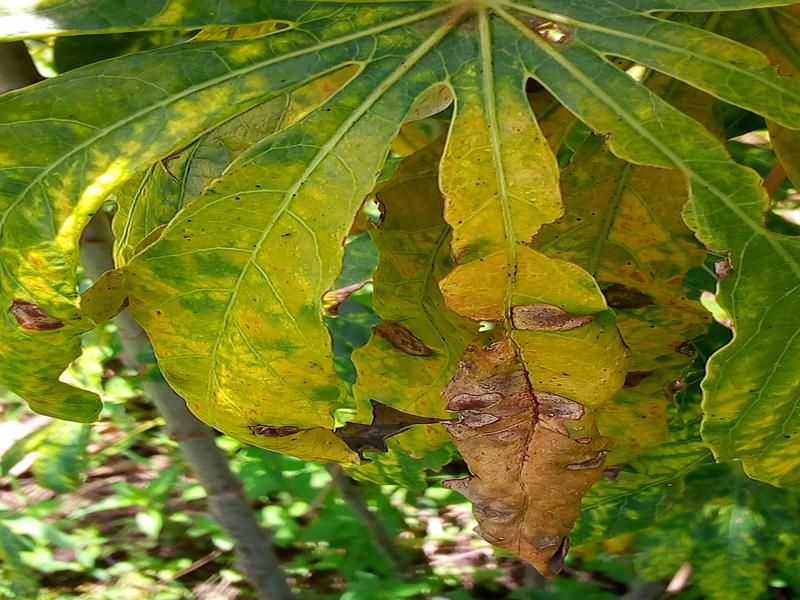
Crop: cassava
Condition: brown_streak_disease